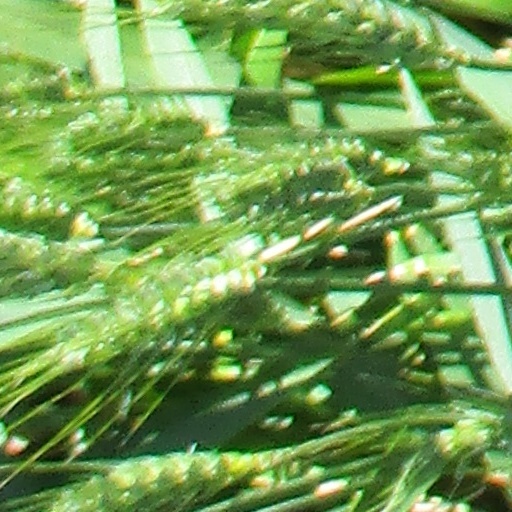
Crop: wheat